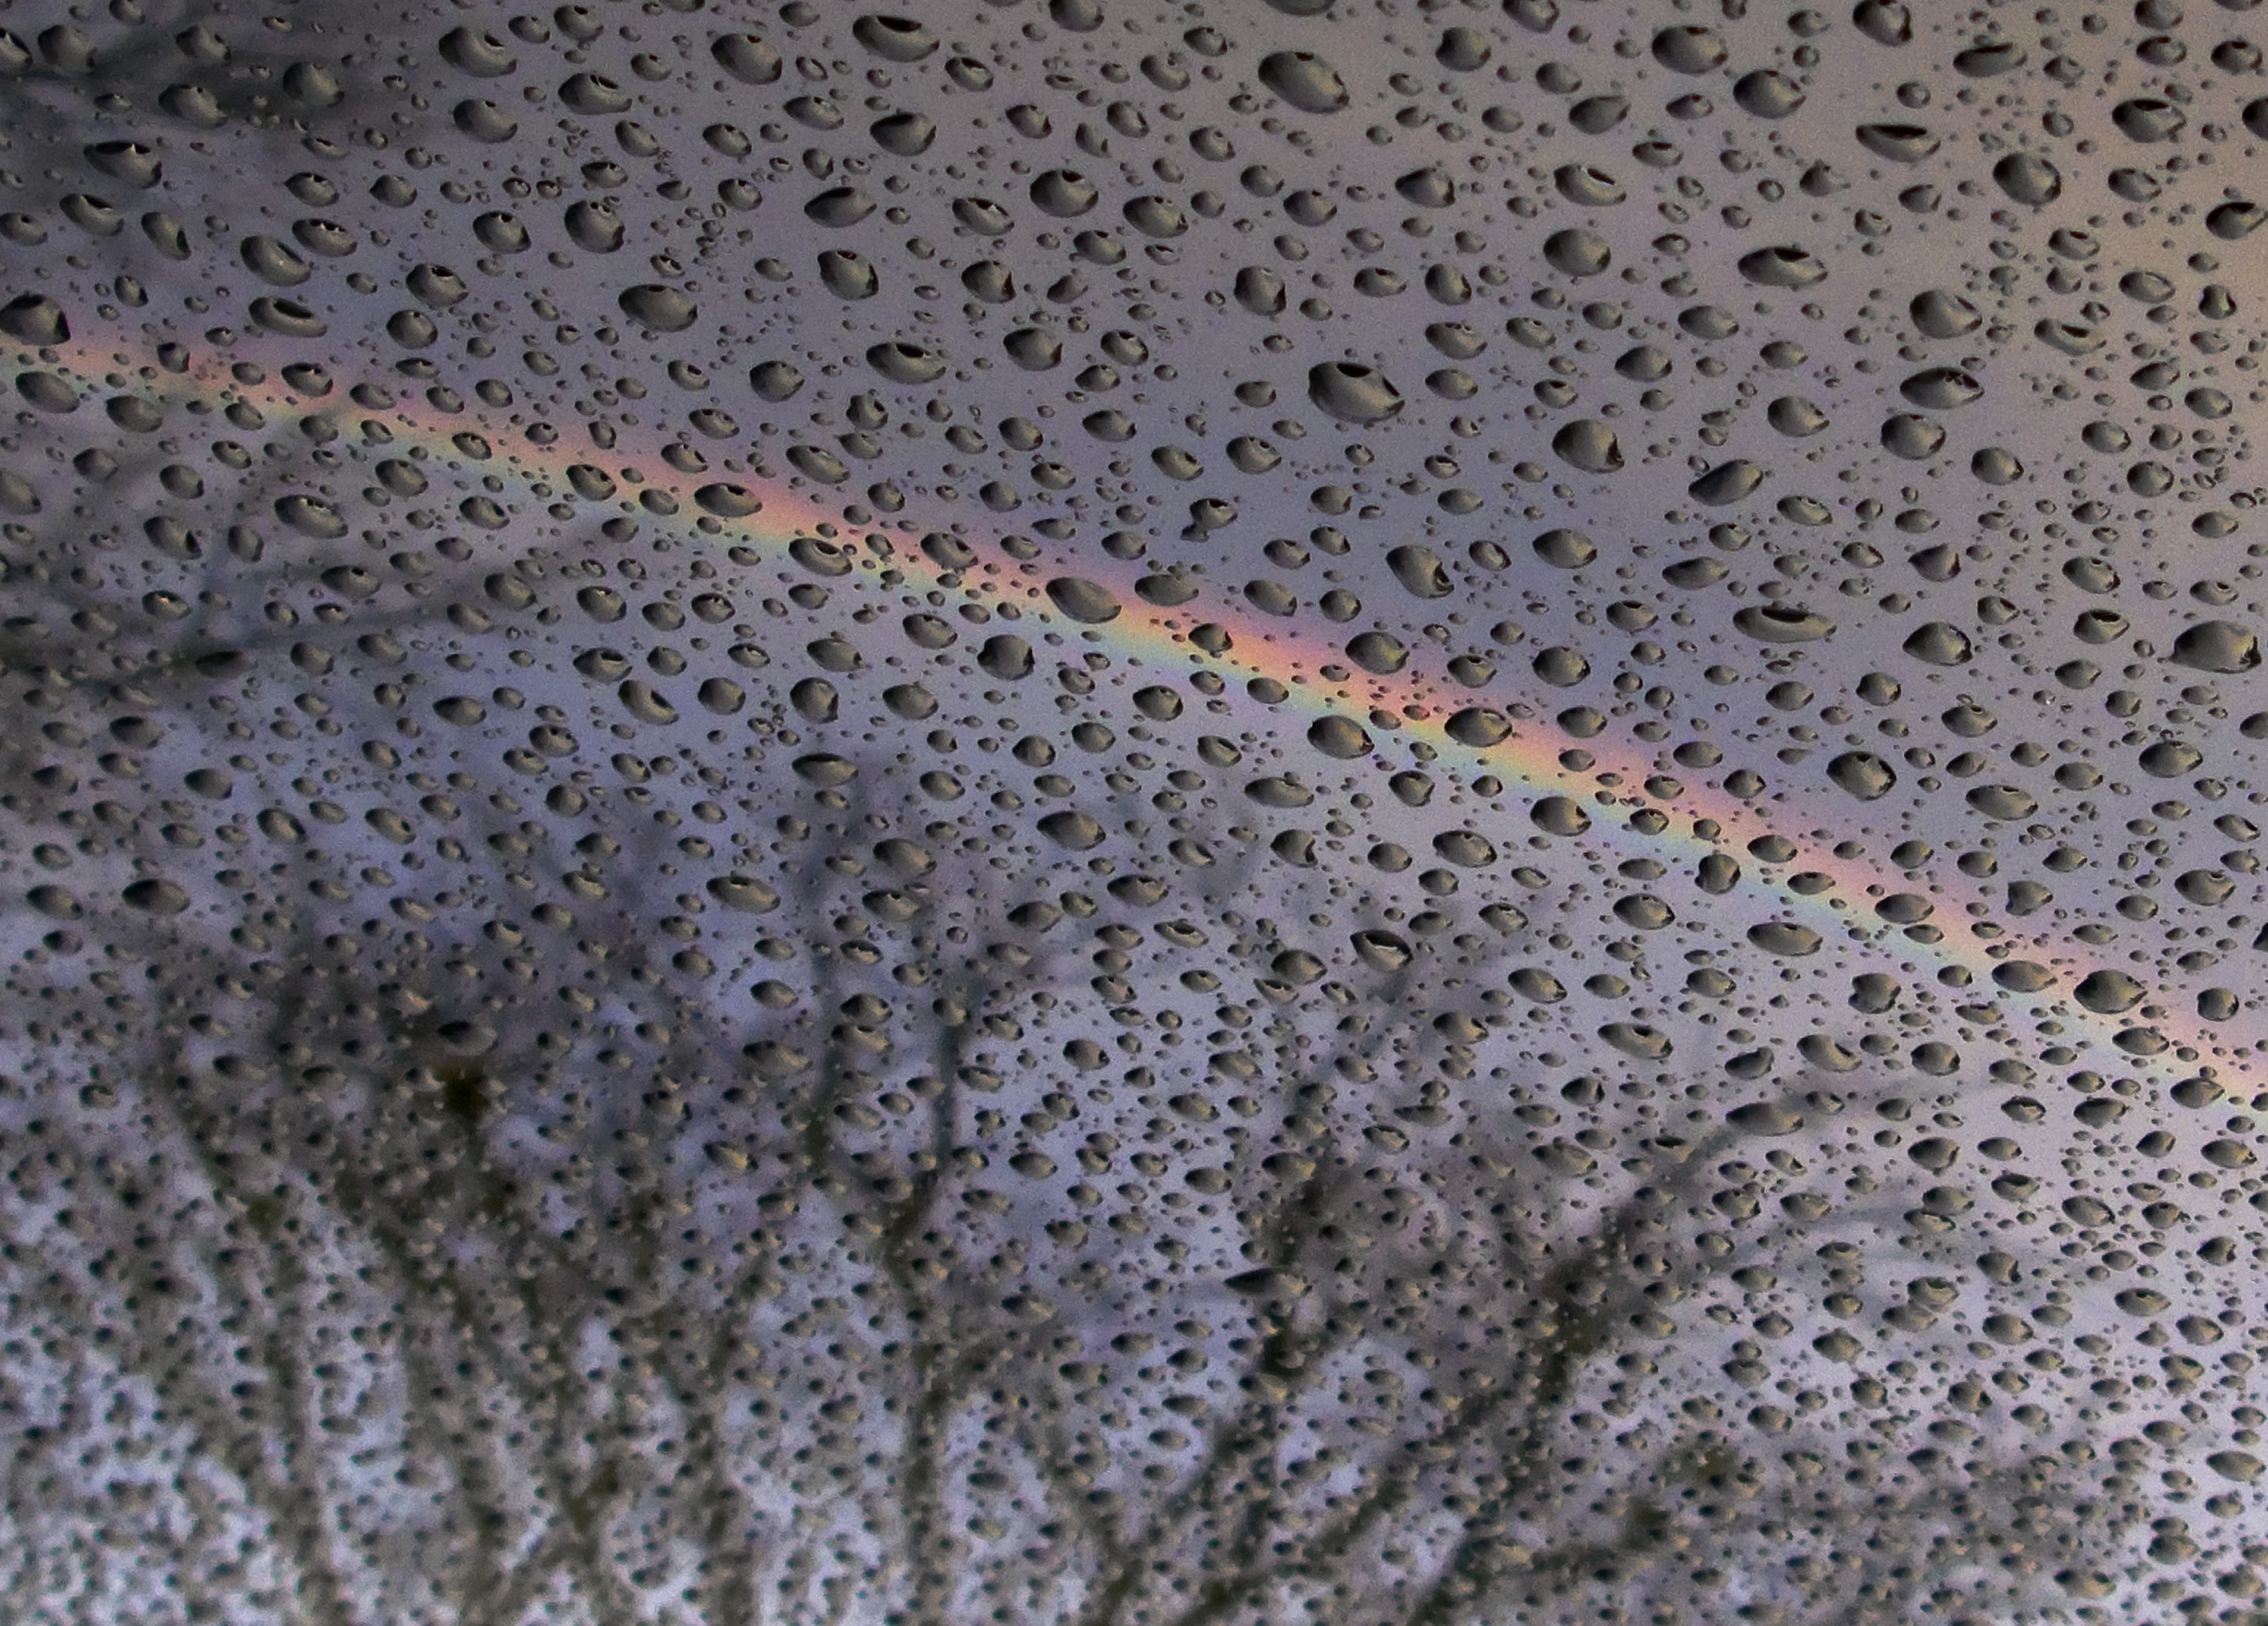
texture, leaf, frost, california, material, textile, art, rainbow, sacramento